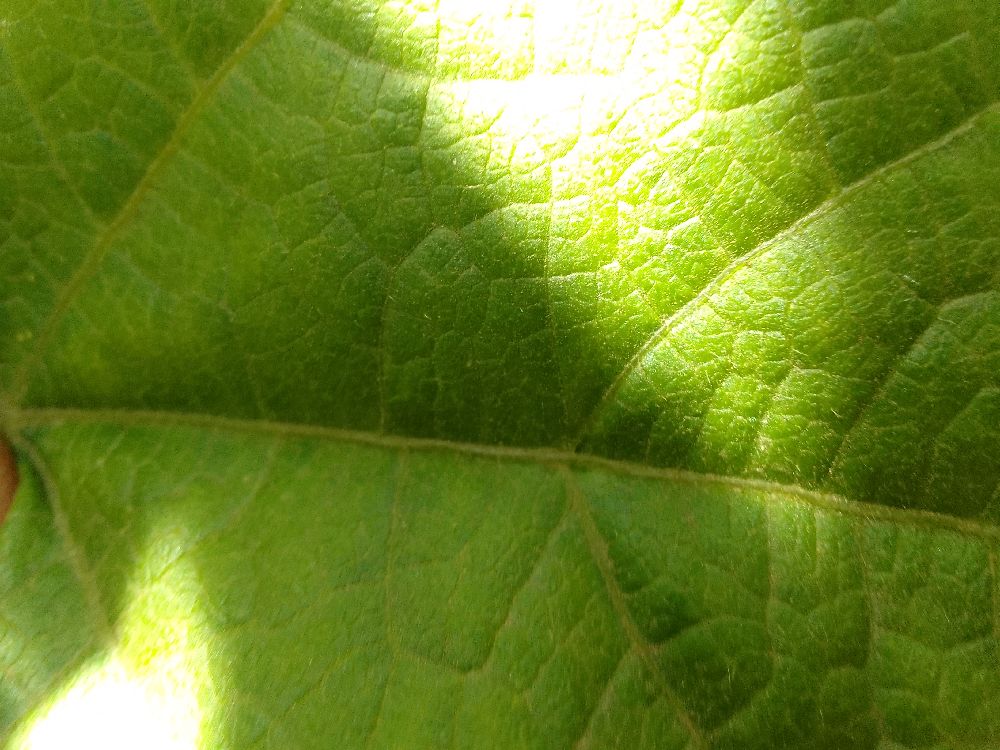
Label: healthy